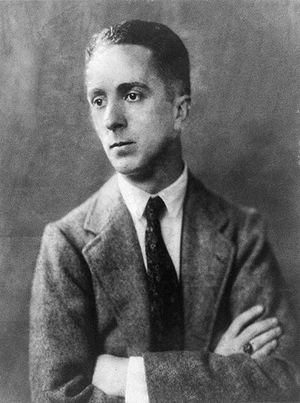
Norman Rockwell
Norman Rockwell, ca. 1921.
Norman Rockwell var en amerikansk maler og illustrator. Han blev særlig kendt for en stor mængde illustrationer af dagligdags situationer til forsiden på det populære ugeblad Saturday Evening Post mellem 1916 og 1963.